Recortes

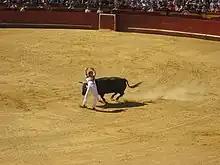
Recortador during the 2008 national championship

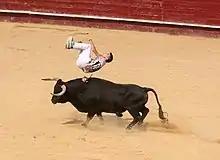
Recortador jumping backwards over a bull

It has been proposed as an alternative to traditional bullfighting "corridas" as the animal is not harmed or killed. It is also considered easier to market.